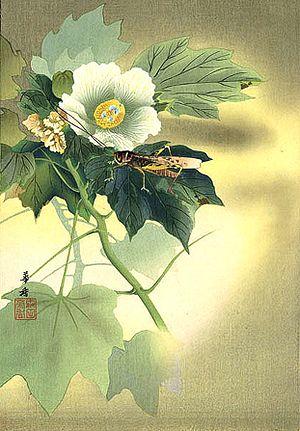
Tsuji Kakō est un peintre japonais formé par Kōno Bairei à l'école de peinture Maruyama-Shijō. Sa formation zen, qu'il entame en 1899, influence une grande partie son style de peinture et l'amène à briser les conventions. Tsuji Kakō devient l'une des figures de proue des héritiers de l'école Maruyama-Shijō, avec Takeuchi Seihō, Kikuchi Hōbun, Taniguchi Kōkyō et Yamamoto Shunkyo. En raison de sa démarche individuelle et de son refus d'être politiquement correct, le travail de Kakō n'a jamais acquis auprès du public le même attrait et le même cachet que celui de ses confrères contemporains.